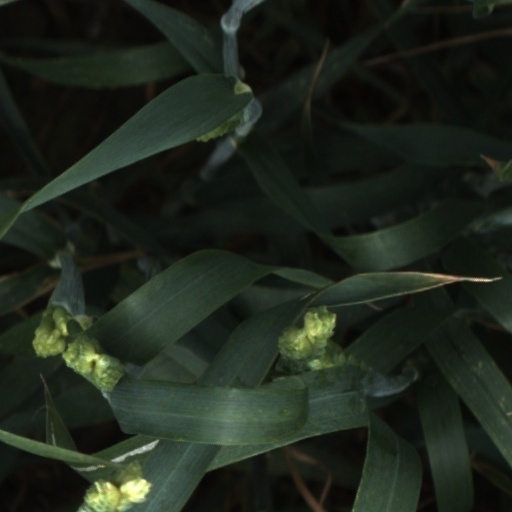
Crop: wheat